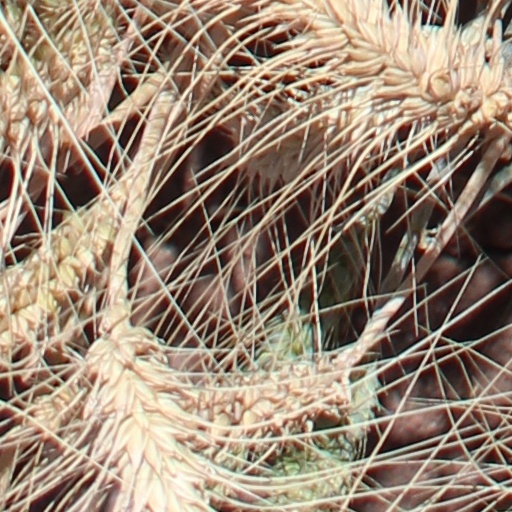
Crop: wheat